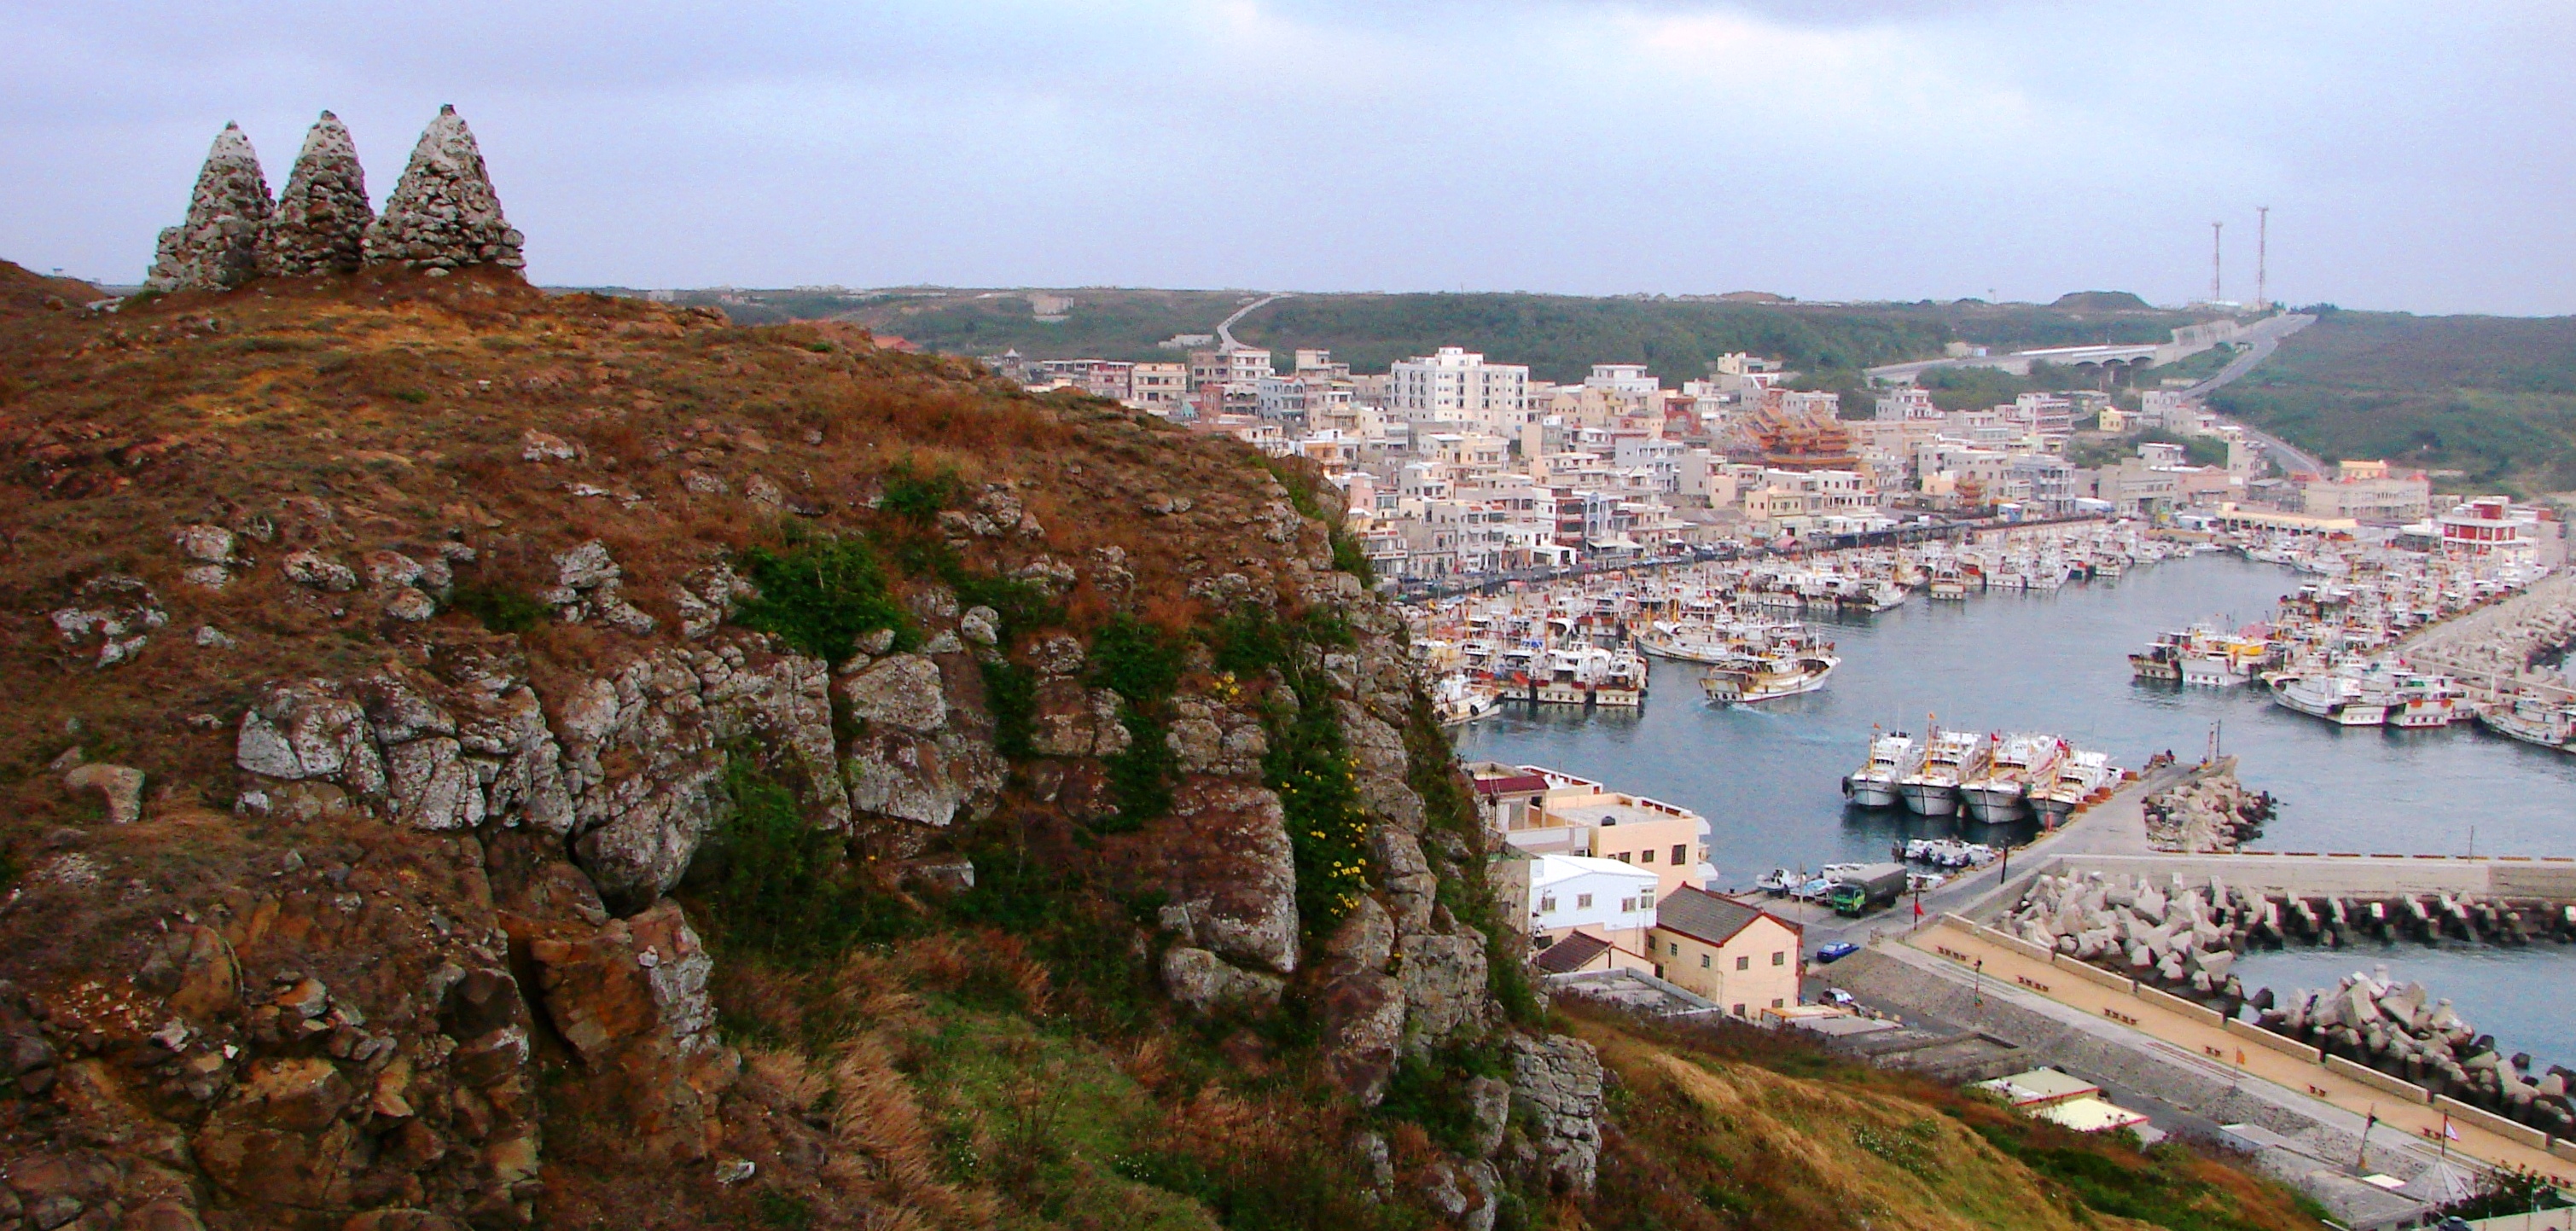
port, fishing boat, boat, pier, village, stone, basalt, penghu, taiwan, stack, cliff, coast, town, promontory, sea, city, coastal and oceanic landforms, klippe, tourism, photography, headland, terrain, cape, bay, rock, panorama